Ray Shannon

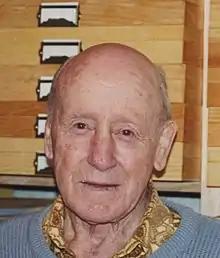
Ray Shannon, October 1996, with his butterfly collection

Raymond Thomas Shannon (1 July 1917 – 7 June 2008) was a New Zealand butterfly collector who at one point had New Zealand's largest collection in private hands. His collecting began while on military service in WWII in the Solomon Islands, and continued for over fifty years. On his death his specimens were donated to the Auckland Museum.